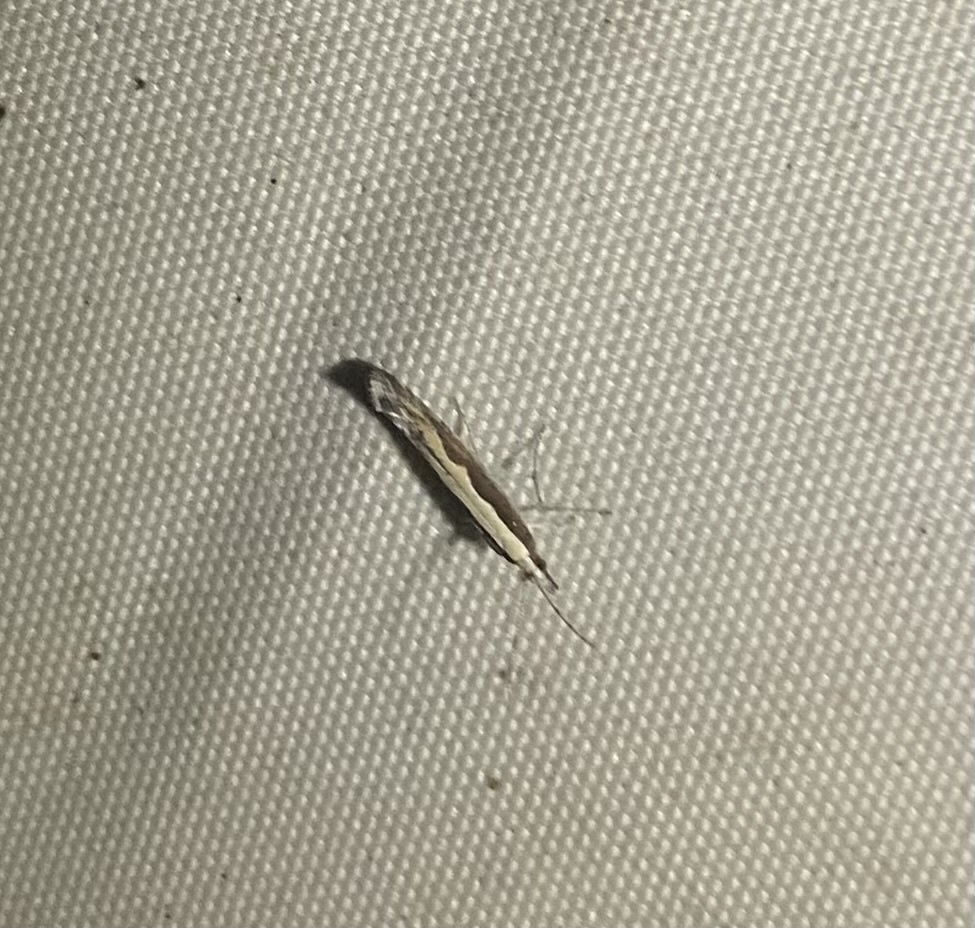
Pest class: diamondback_moth